Rossby wave

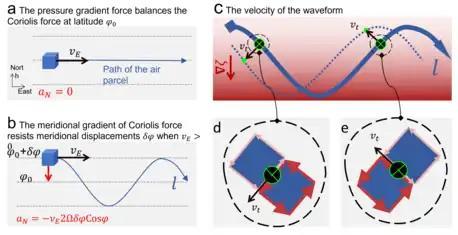

Atmospheric Rossby waves result from the conservation of potential vorticity and are influenced by the Coriolis force and pressure gradient. The image on the left sketches fundamental principles of the wave, e.g., its restoring force and westward phase velocity. The rotation causes fluids to turn to the right as they move in the northern hemisphere and to the left in the southern hemisphere. For example, a fluid that moves from the equator toward the north pole will deviate toward the east; a fluid moving toward the equator from the north will deviate toward the west. These deviations are caused by the Coriolis force and conservation of potential vorticity which leads to changes of relative vorticity. This is analogous to conservation of angular momentum in mechanics. In planetary atmospheres, including Earth, Rossby waves are due to the variation in the Coriolis effect with latitude.